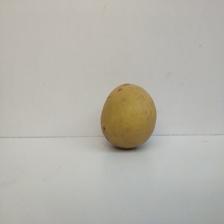
Size: Large